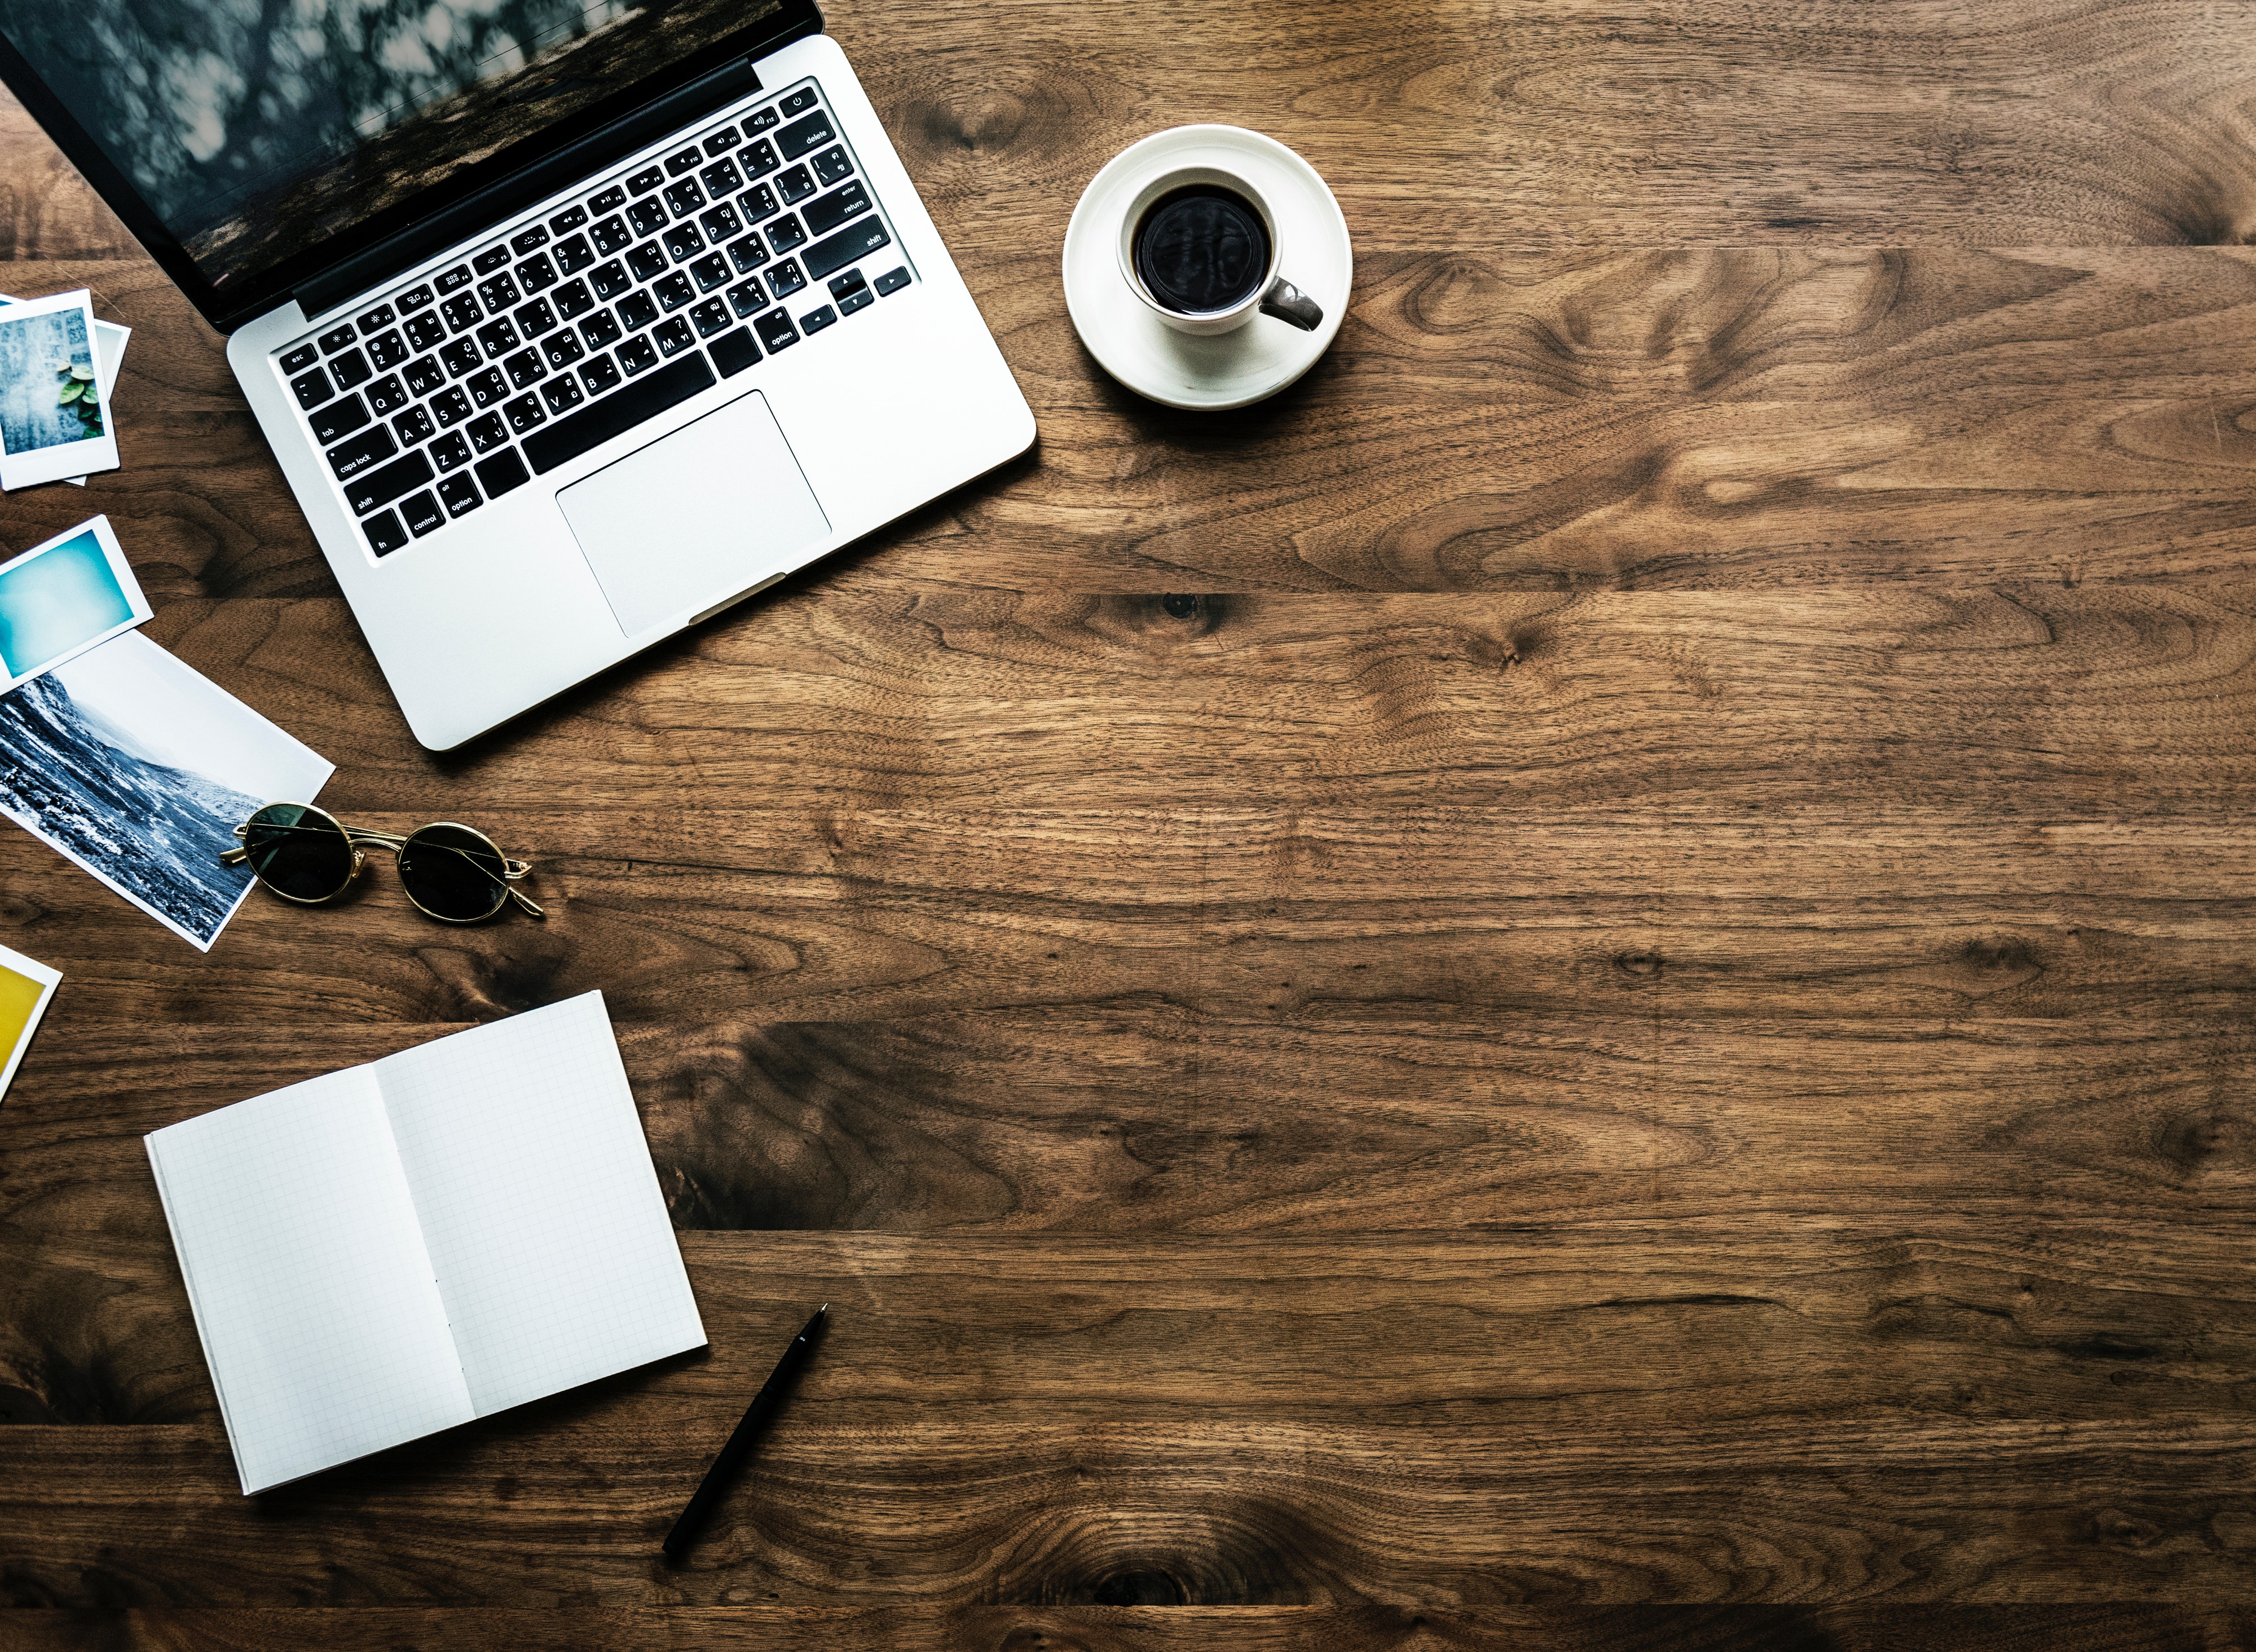
cup, coffee cup, wood, floor, desk, table, hardwood, flooring, technology, laminate flooring, drinkware, wood flooring, office equipment, computer keyboard, still life photography, tableware, laptop, gadget, furniture